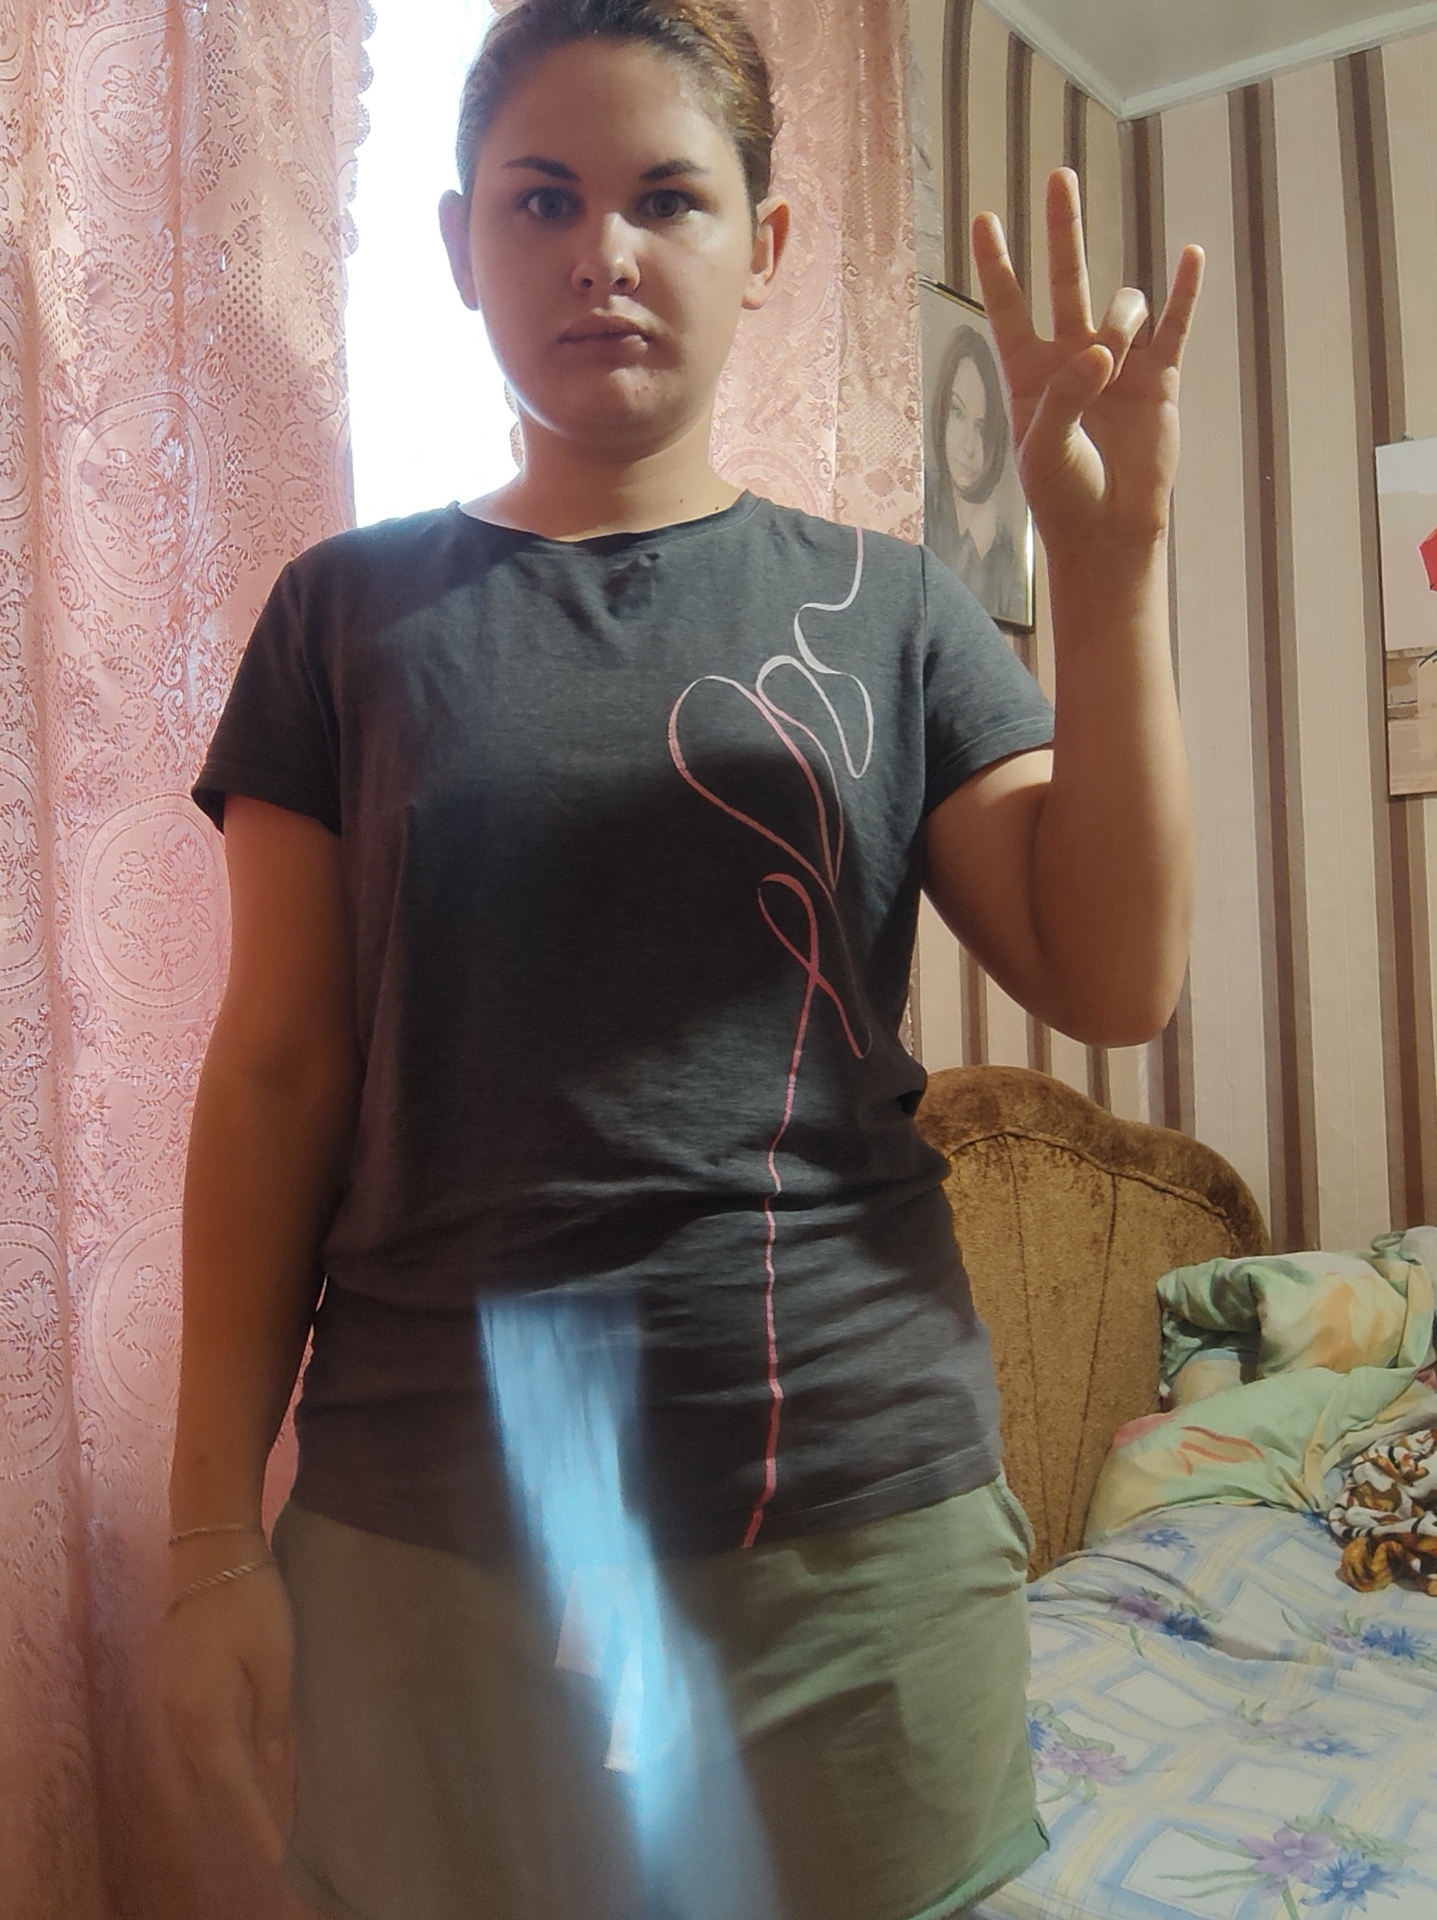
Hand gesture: three3